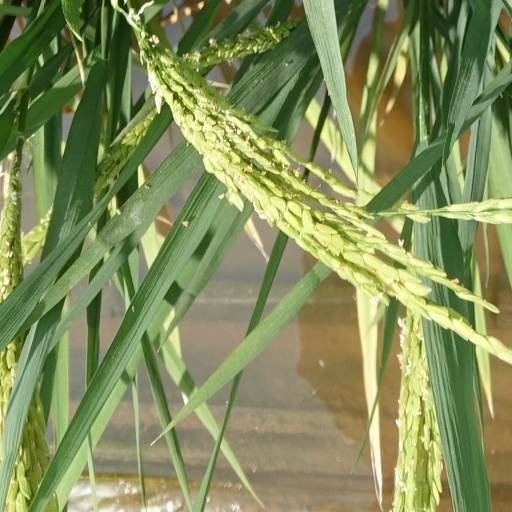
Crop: rice